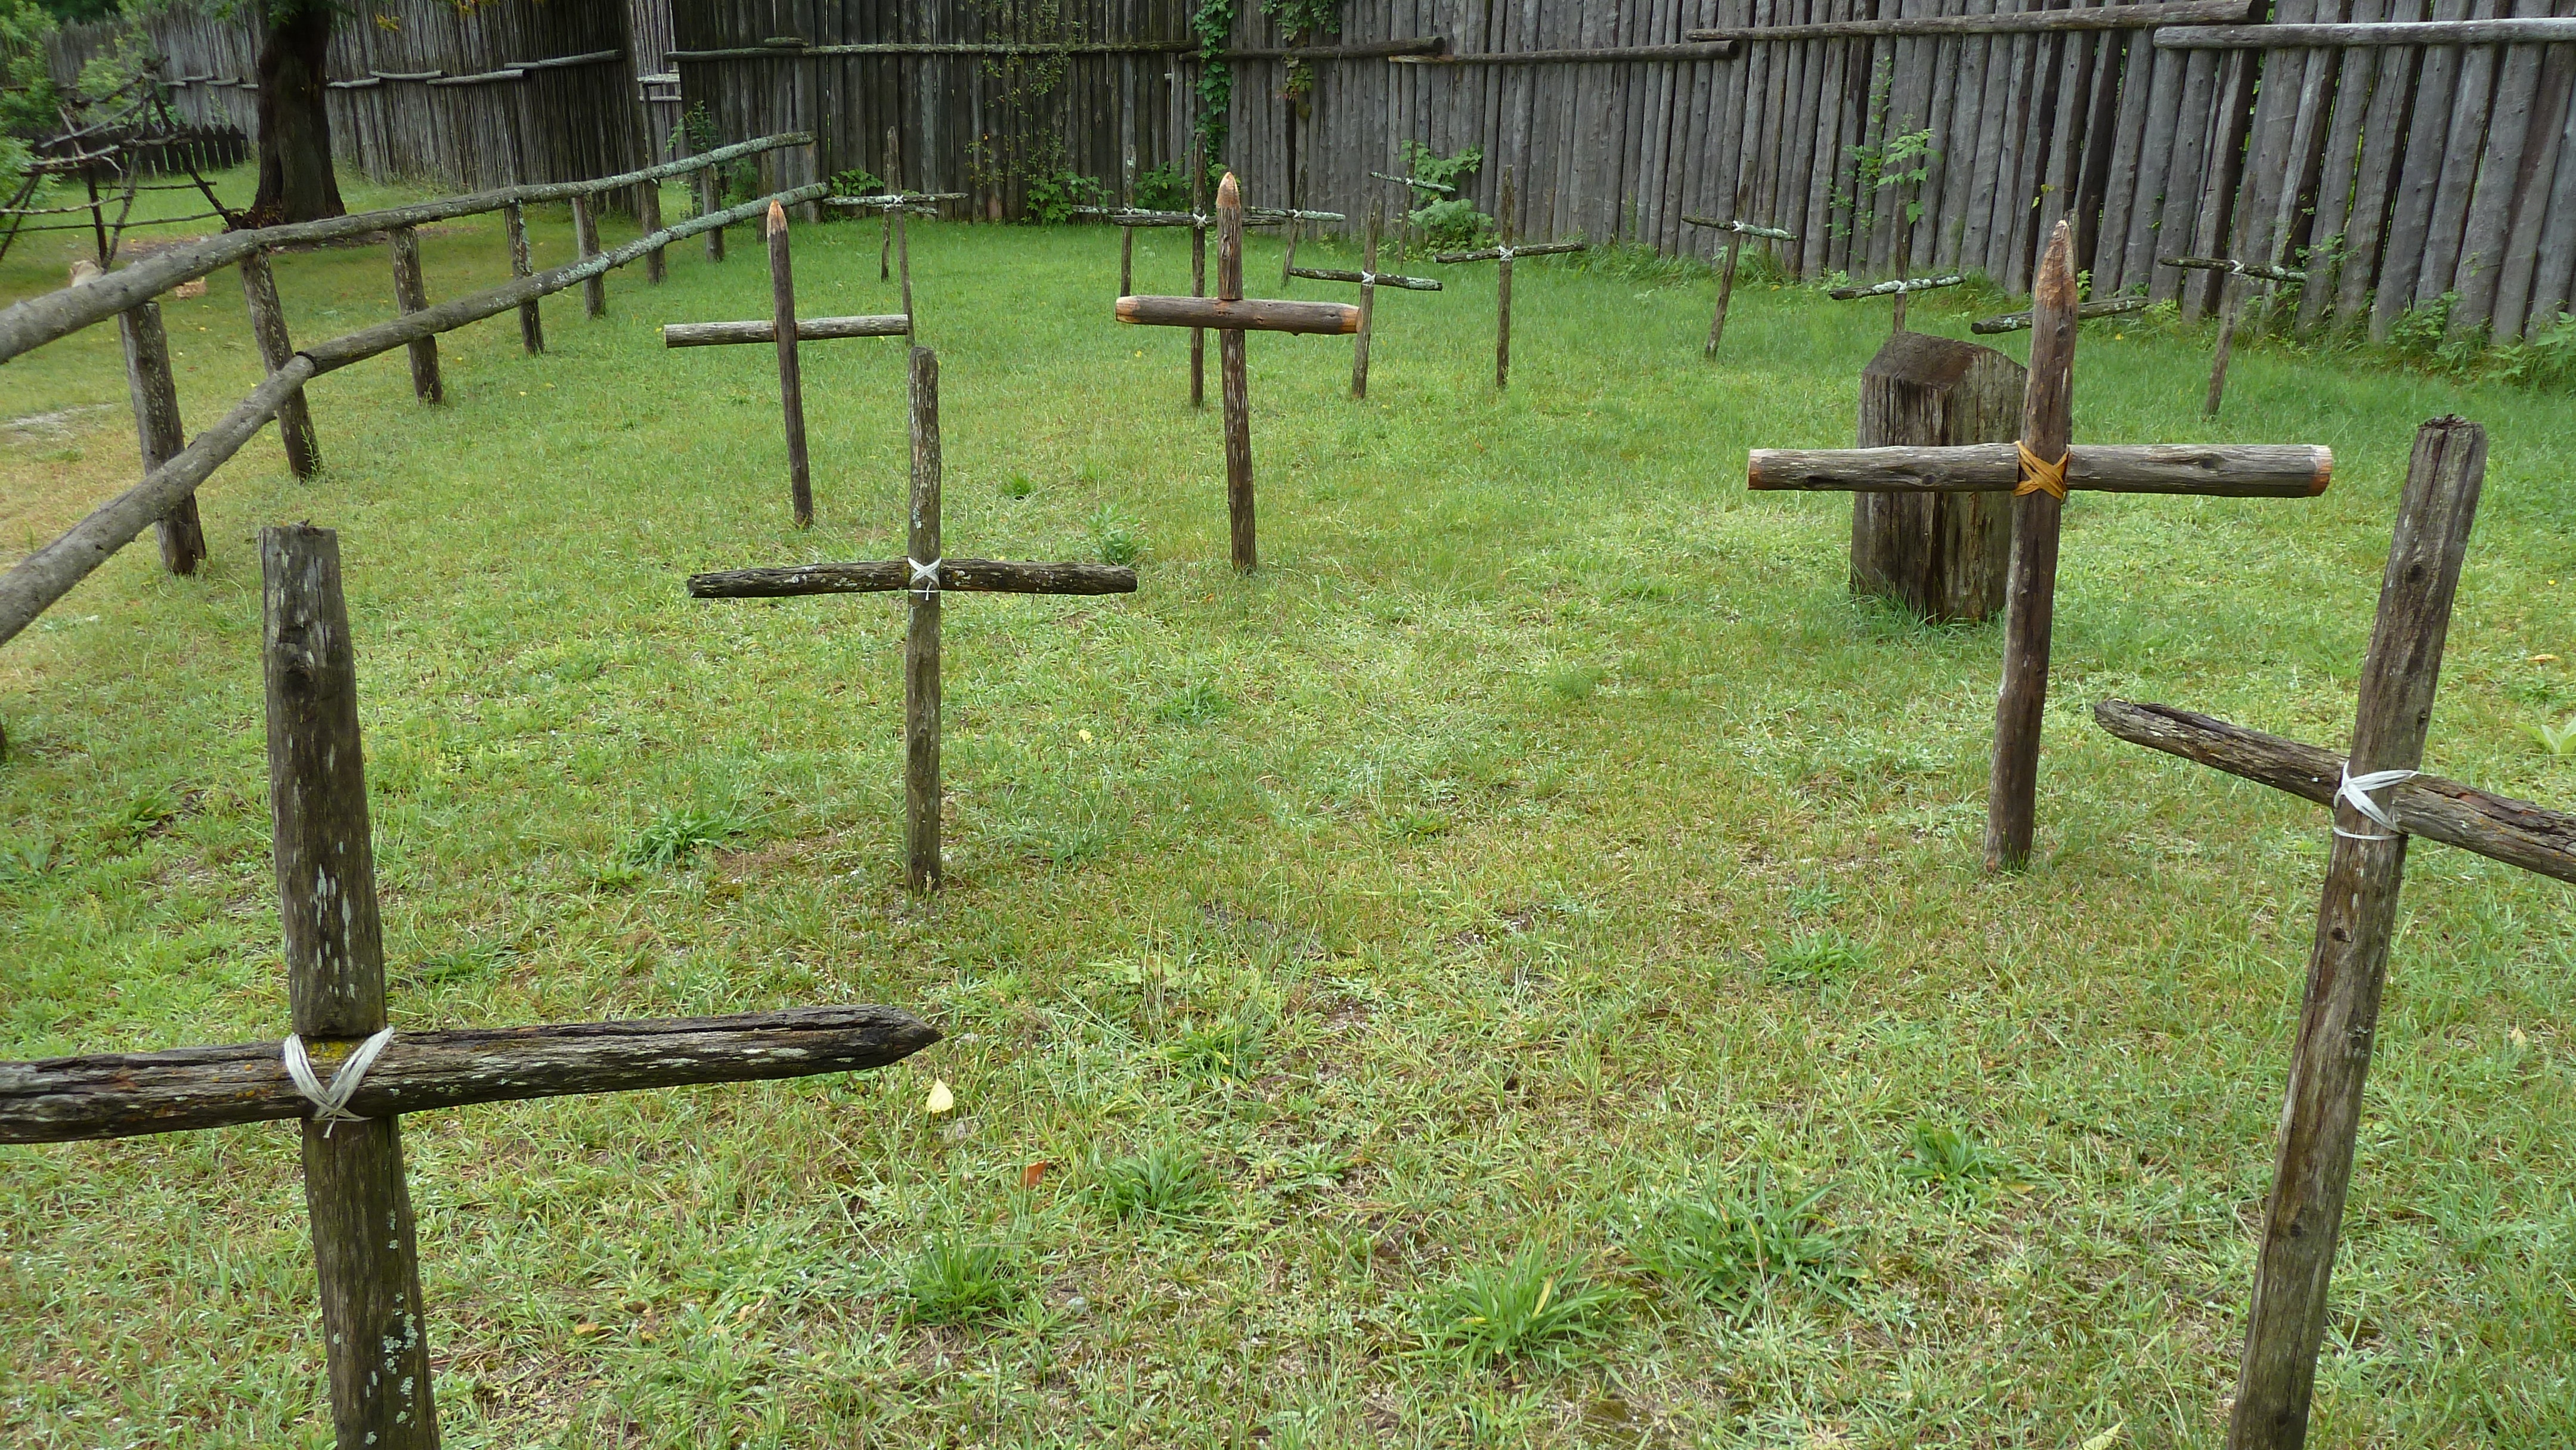
grass, fence, farm, pasture, backyard, ancient, historic, cemetery, agriculture, dead, catholic, graveyard, playground, wooden, ste, yard, burial, wooden crosses, outdoor structure, home fencing, outdoor play equipment, split rail fence, marie among the hurons